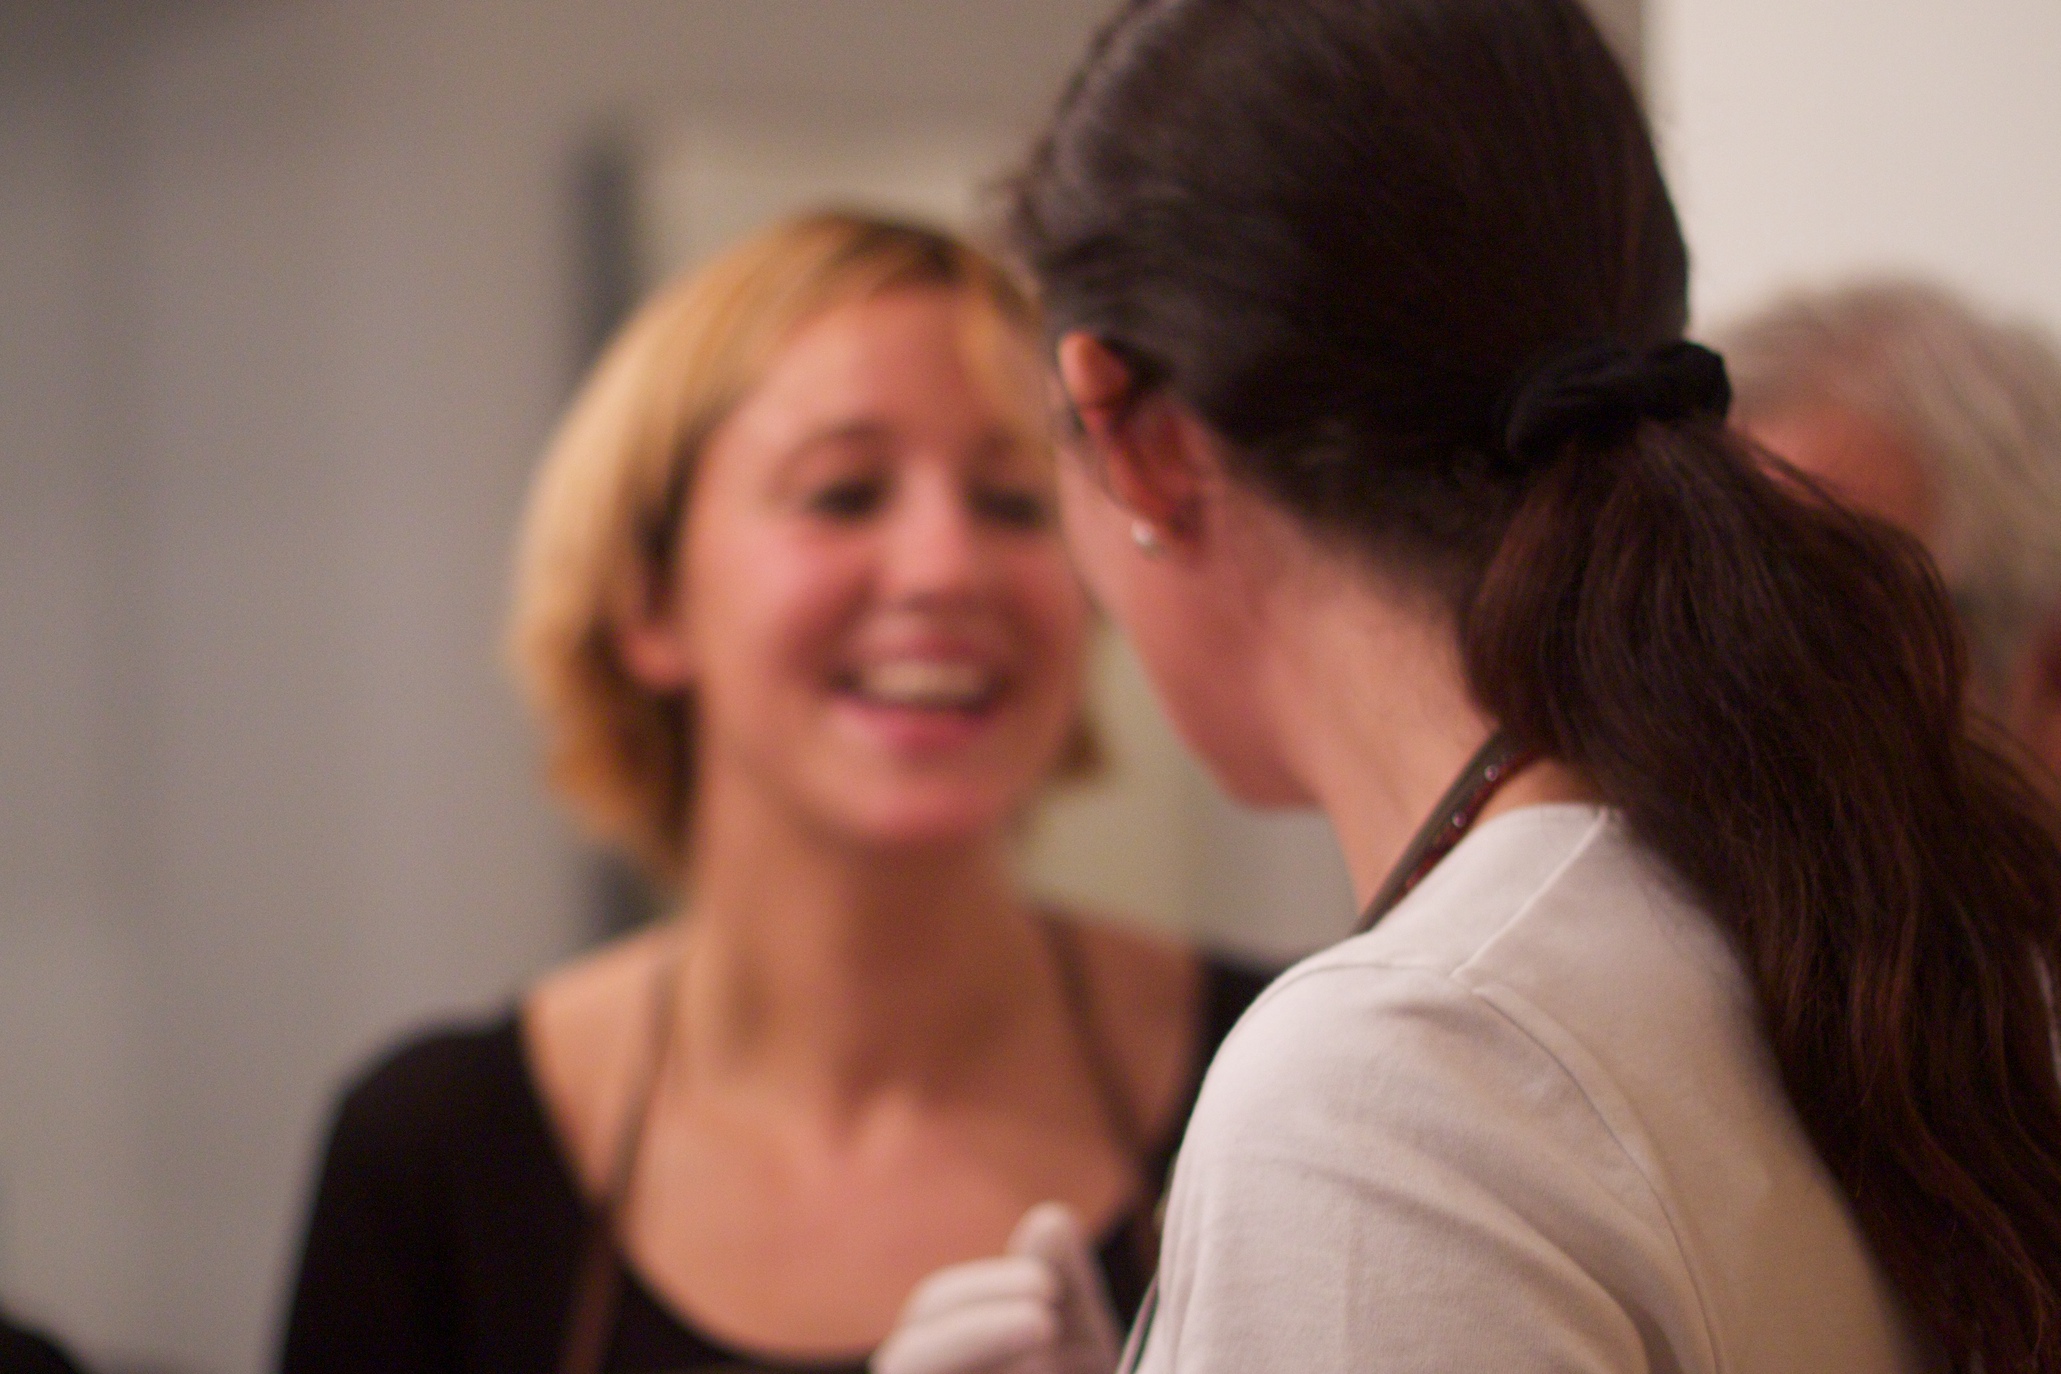
person, people, barcelona, conversation, ceremony, nmcfriends, oet09, interaction